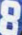
Number: 8